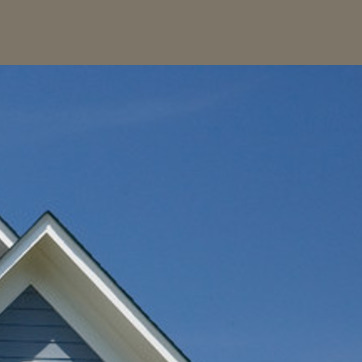
Material: sky